Kōriyamatomita Station

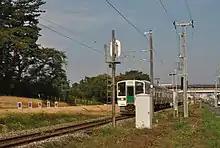
The site of the station in October 2015 before the start of construction

Details of the new station were formally announced by JR East on 15 September 2015. Construction work commenced in fiscal 2015, with the entire cost of approximately 2 billion yen borne by the city of Koriyama.